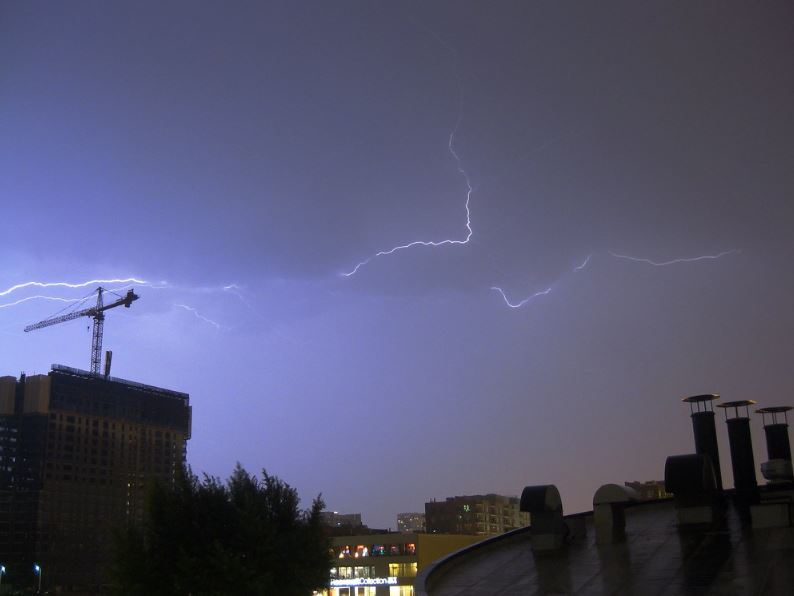
Fire: no
Smoke: no